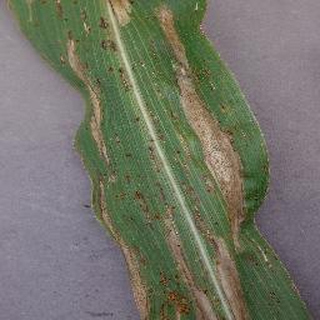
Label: corn_northern_leaf_blight